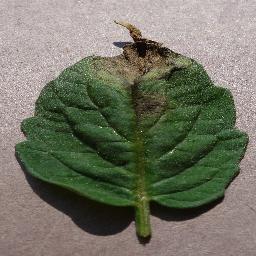
Label: Tomato___Late_blight